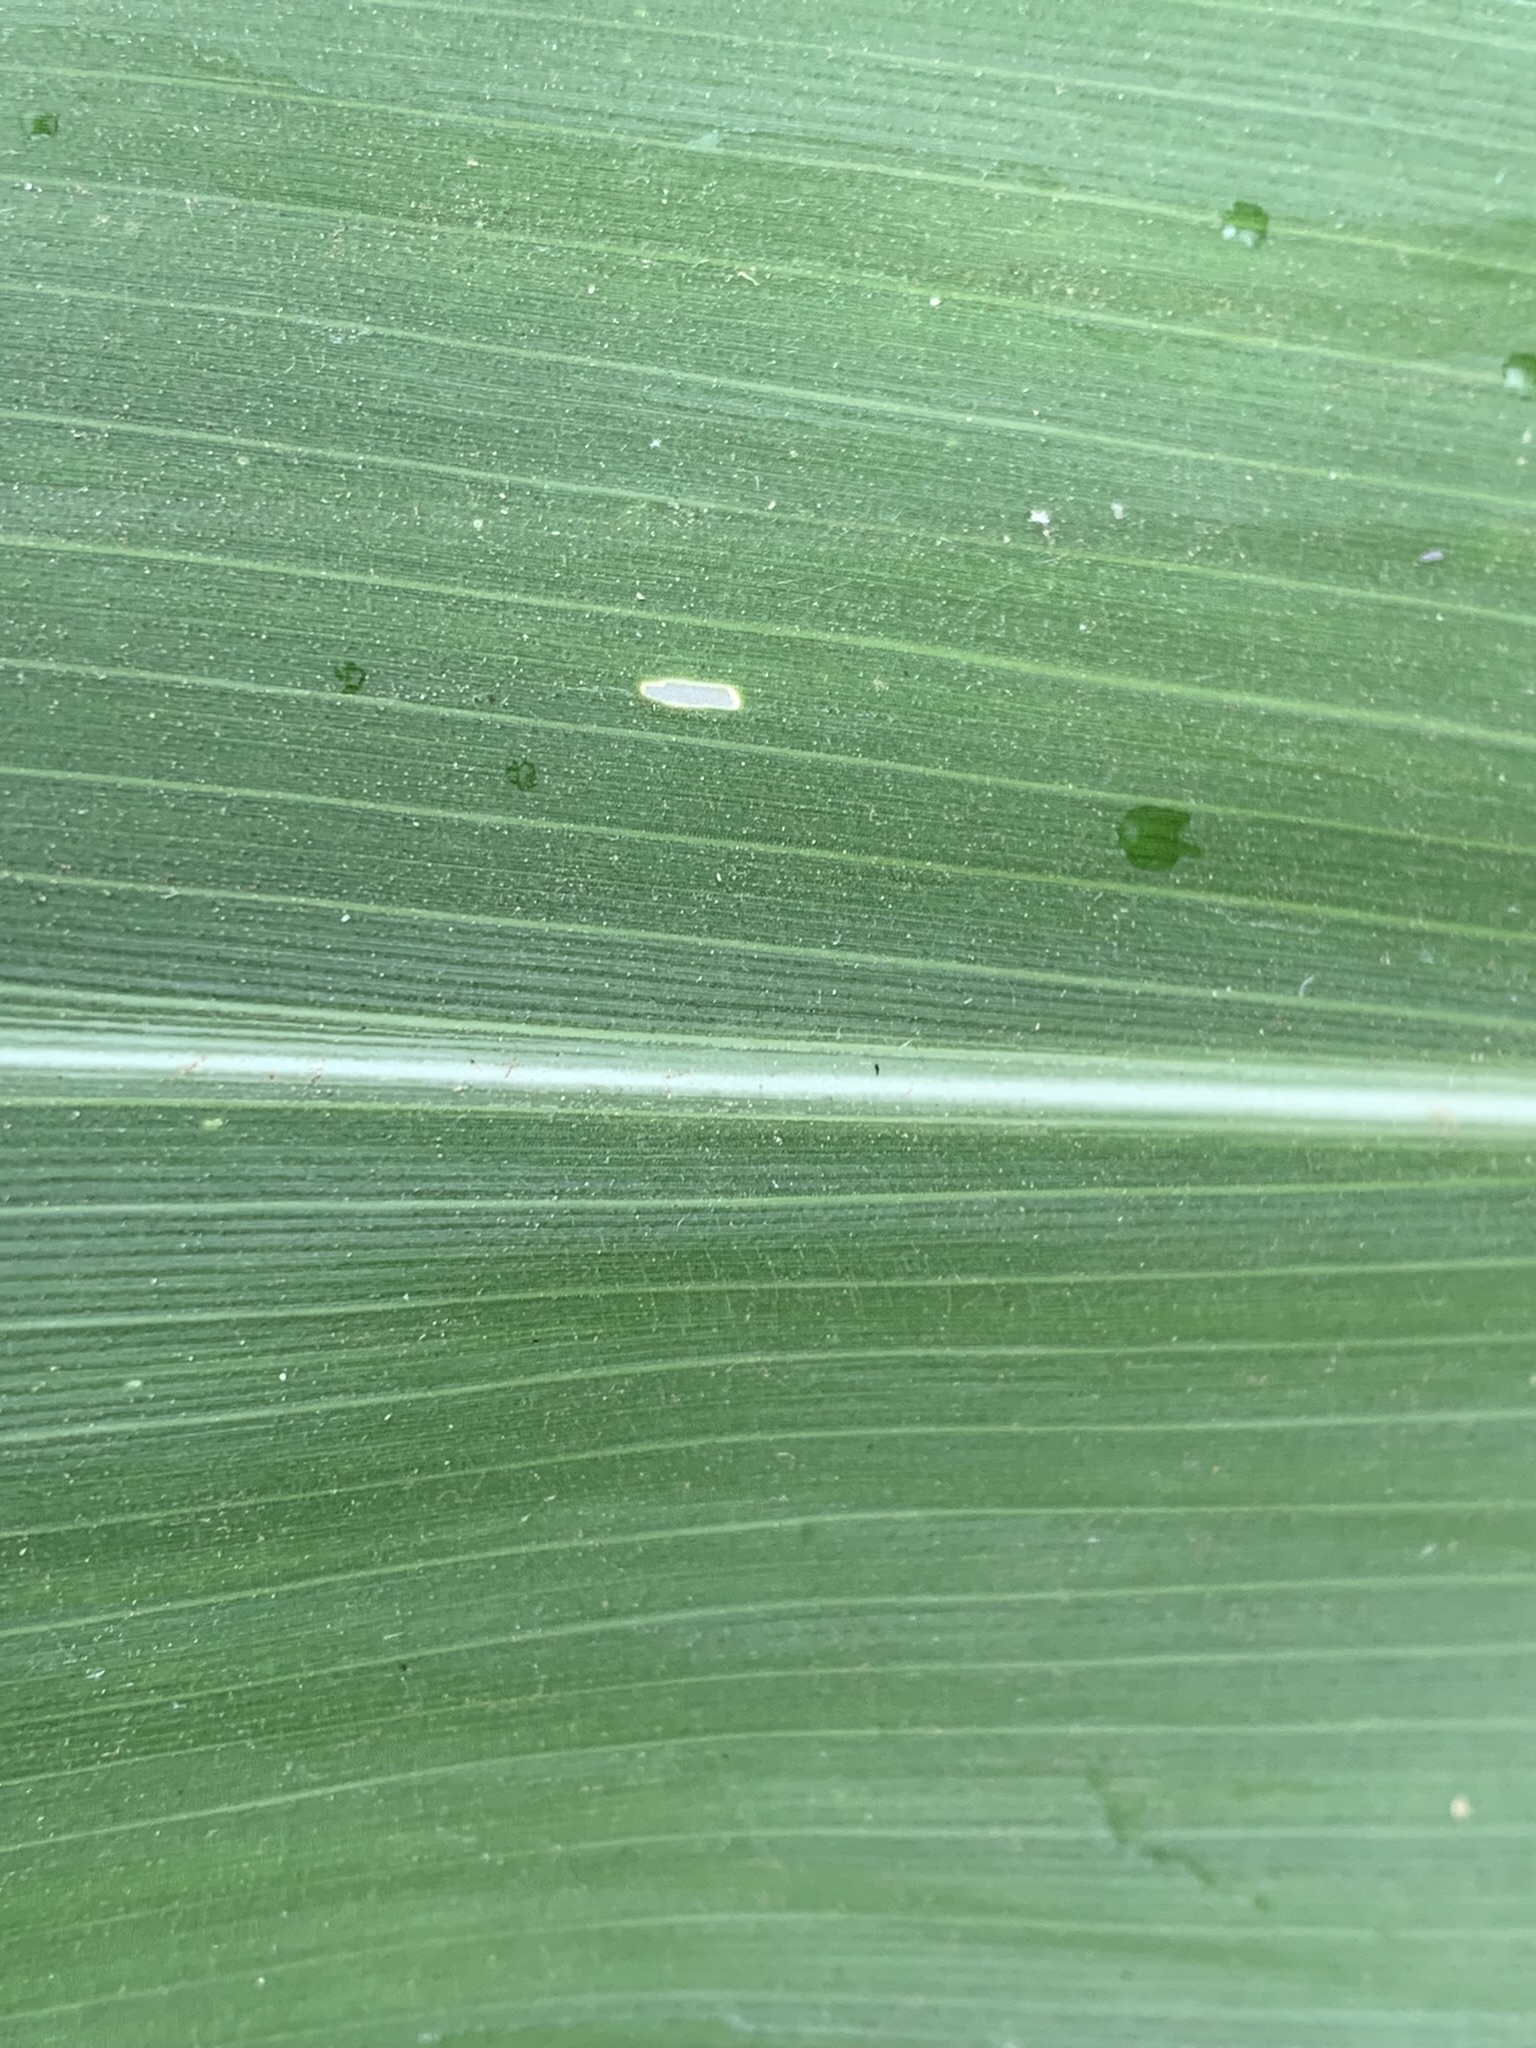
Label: Healthy